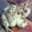
Label: frog